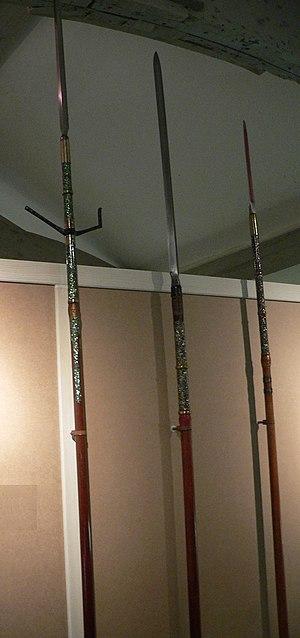
La yari est une lance japonaise d'environ 2,5 m à hampe et lame droite. Elle est l'arme de prédilection des samouraïs, notamment utilisée par les bataillons pour trancher les jarrets des chevaux et désarçonner leurs cavaliers.